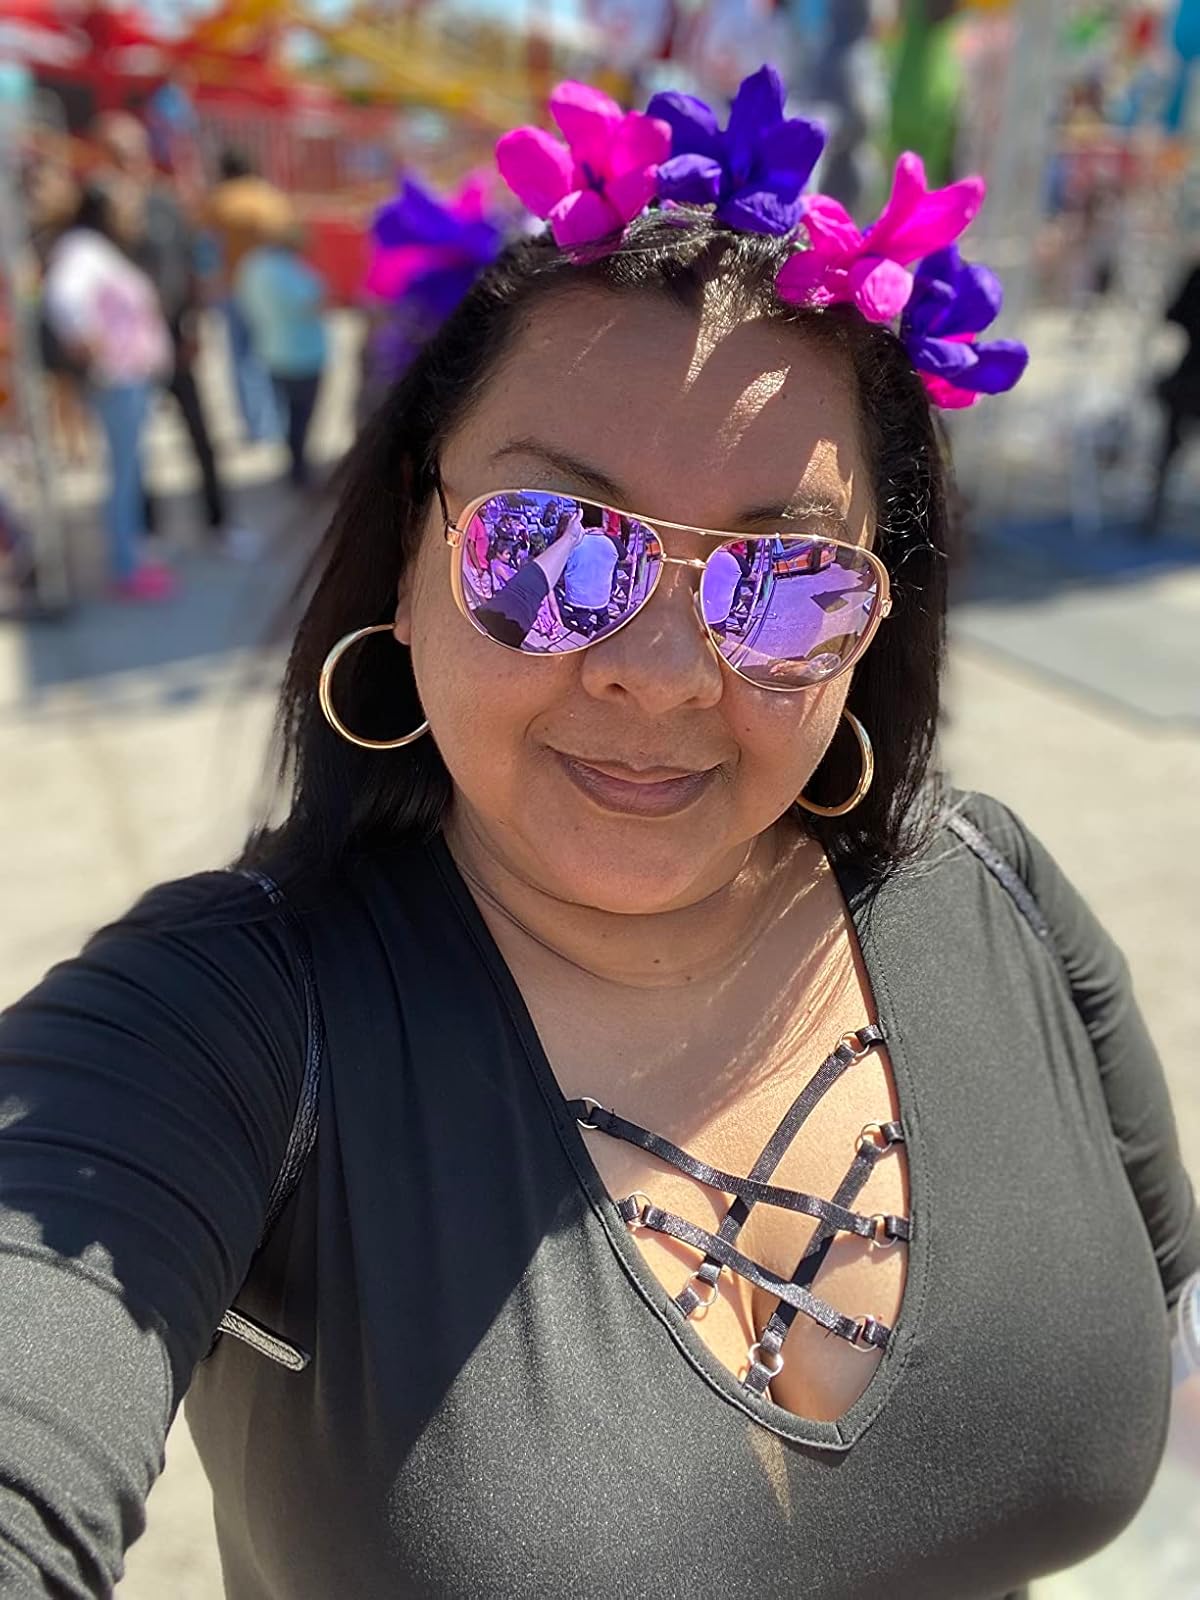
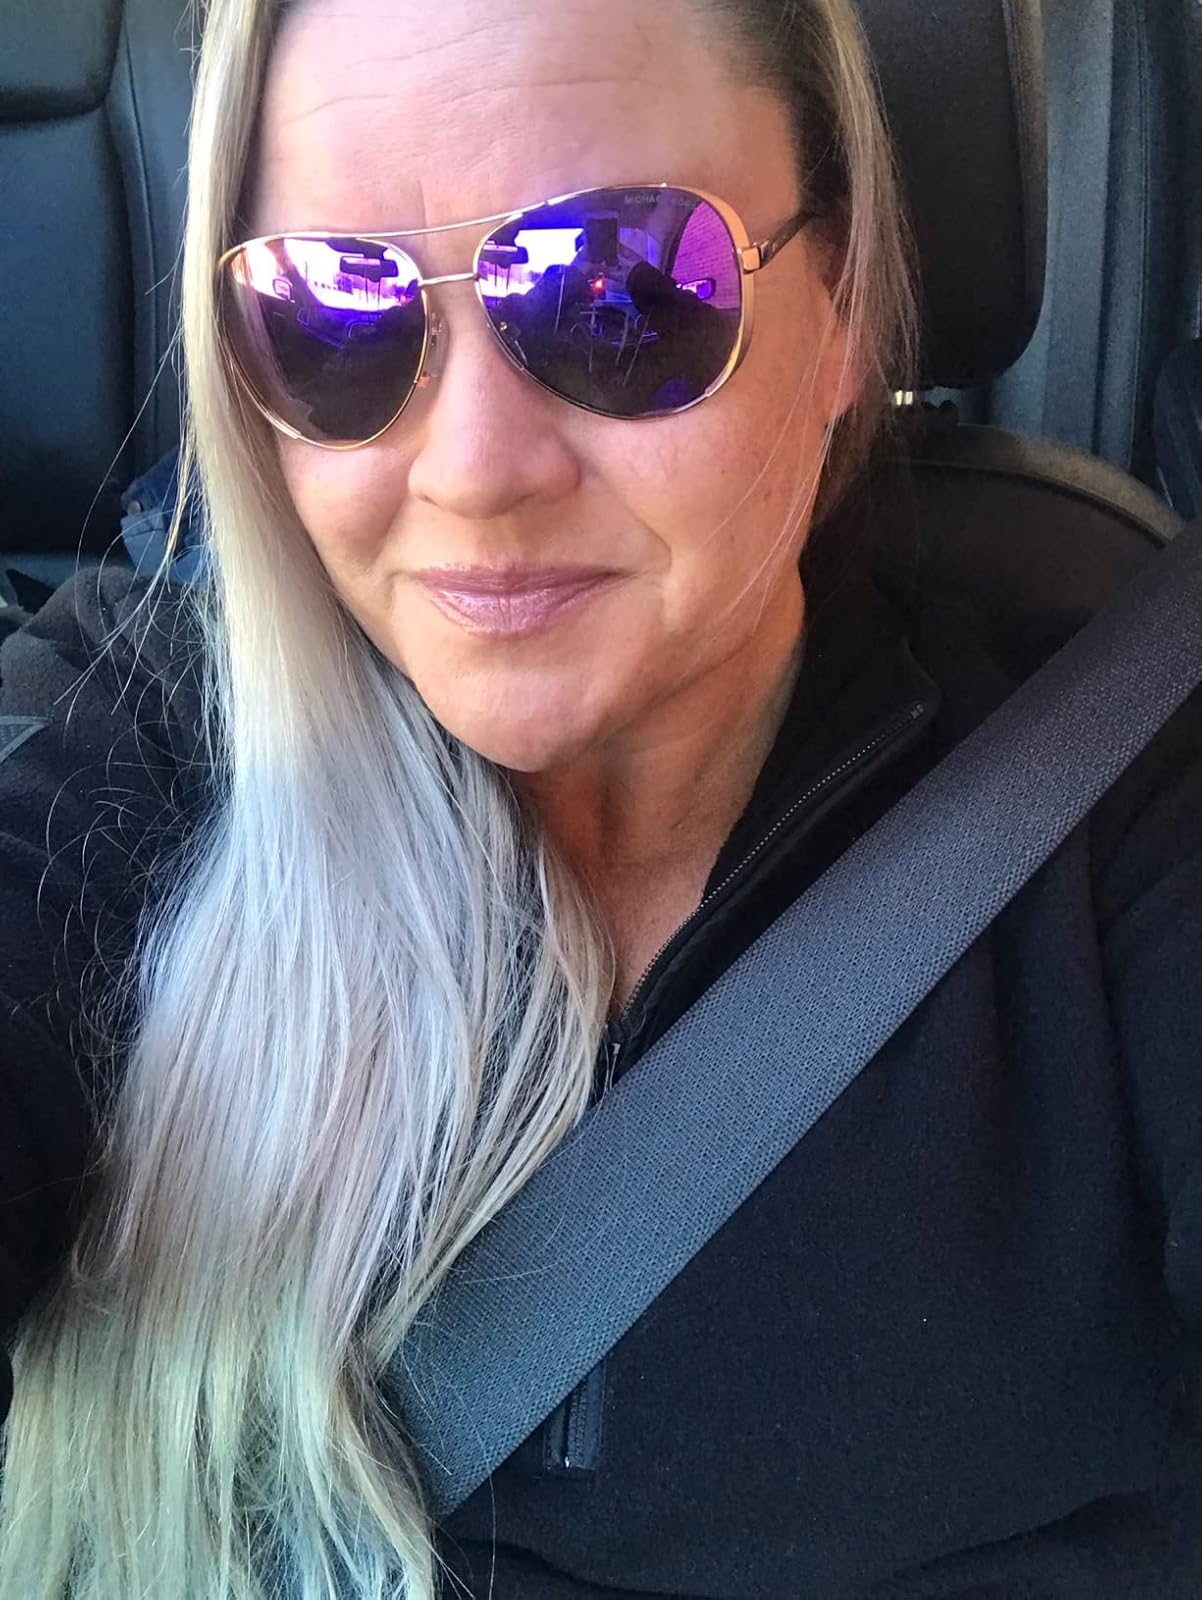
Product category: accessories_sunglasses
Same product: yes